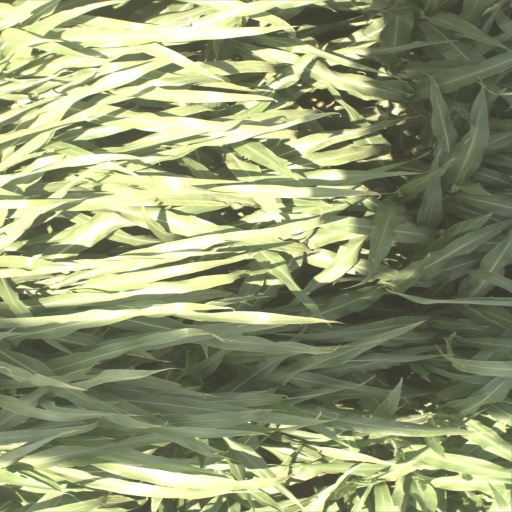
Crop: sorghum